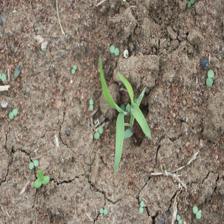
Label: Sorghum